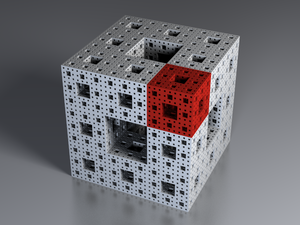
Éponge de Menger après quatre itérations. Русский: Губка Менгера после четырёх итераций. Tiếng Việt: Bọt biển Menger, phân dạng toán học trong không gian ba chiều.